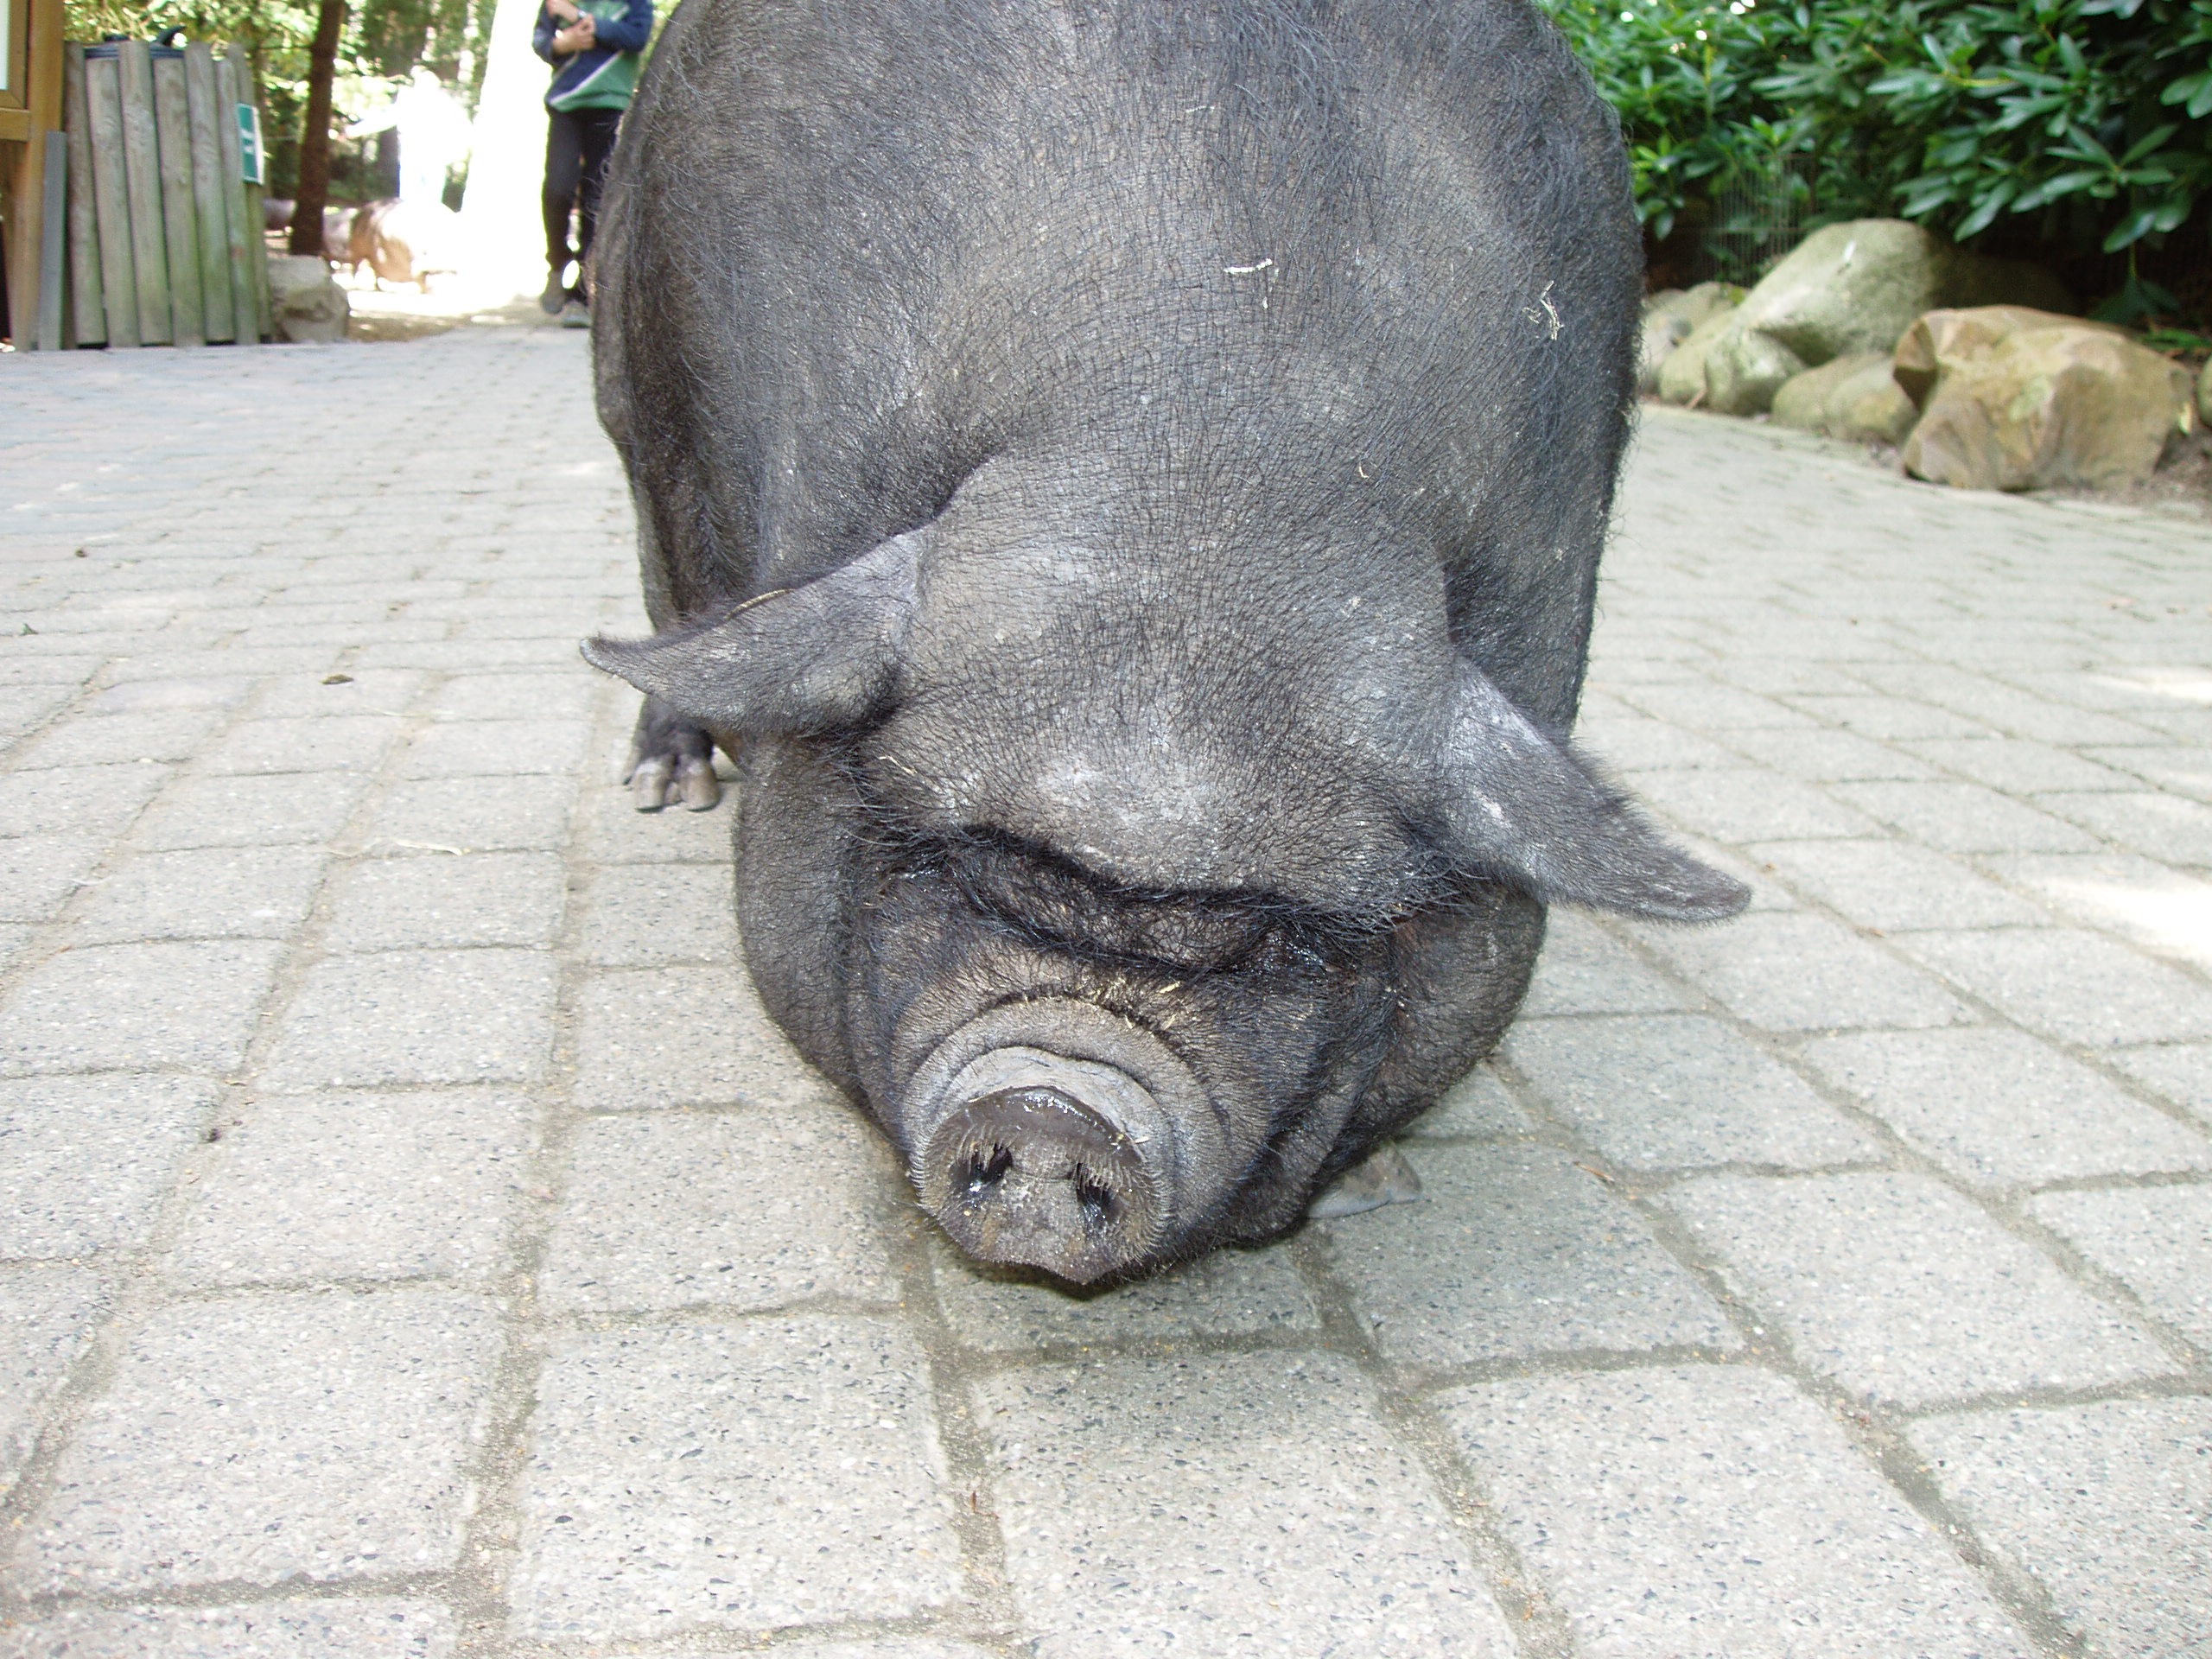
zoo, mammal, fauna, art, rhinoceros, pig, dwarf hausschwein